Bilal Tabti

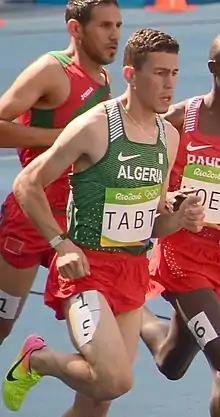
Tabti at the 2016 Olympics

Bilal Tabti (born 7 June 1993) is an Algerian athlete specialising in the 3000 metres steeplechase. He placed 13th at the 2015 World Championships, but failed to reach the final at the 2016 Olympics.